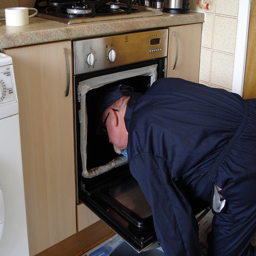
A man with glasses checking something in an oven
The man is trying to fix the oven in the kitchen.
A man that has his head inside of an oven.
a man sticking his head in an oven
a man is looking into an oven opening